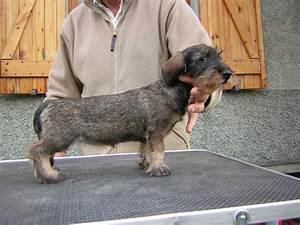
dog